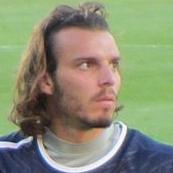
Age: 29